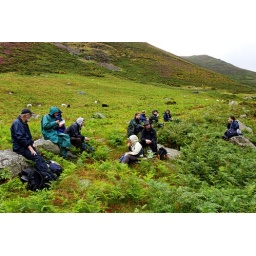
After three days of building a dry stone wall, we spent a final day bashing bracken in the rain.